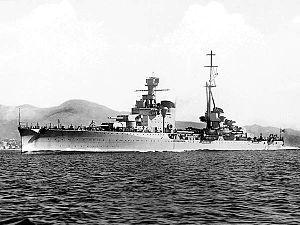
Le croiseur Bolzano est un croiseur lourd de la Regia Marina faisant partie de la Classe Trento. Sa construction débuta à Gênes en 1930, soit cinq ans après les autres croiseurs de sa classe. Il fut coulé en 1944.
La classe Trento est une classe de croiseurs lourds de la Regia Marina, construits à la fin des années 1920. Les trois navires initiaux, le Trento, le Trieste et le Bolzano, sacrifient le blindage au profit de la rapidité et sont donc relativement peu cuirassés par rapport aux autres navires de mêmes dimensions. Durant la Seconde Guerre mondiale, les trois croiseurs participent à la plupart des batailles de la marine italienne telles que les batailles du cap Teulada, de Punta Stilo, de Tarente et du cap Matapan. Ils sont coulés entre 1942 et 1944. La classe Zara, construite au début des années 1930, succède à la classe Trento.